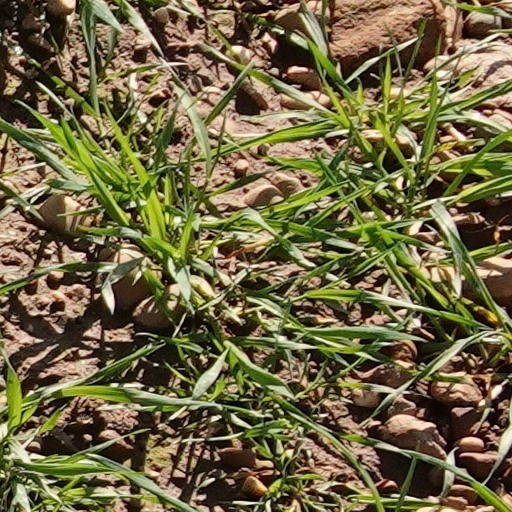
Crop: wheat